Subira (2018 film)

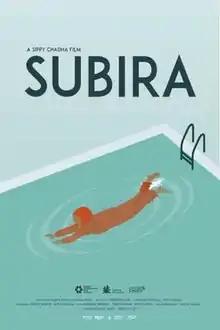
Film poster

Subira is a 2018 Kenyan drama film directed by Ravneet Sippy Chadha. It was selected as the Kenyan entry for the Best International Feature Film at the 92nd Academy Awards, but it was not nominated.